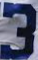
Number: 3